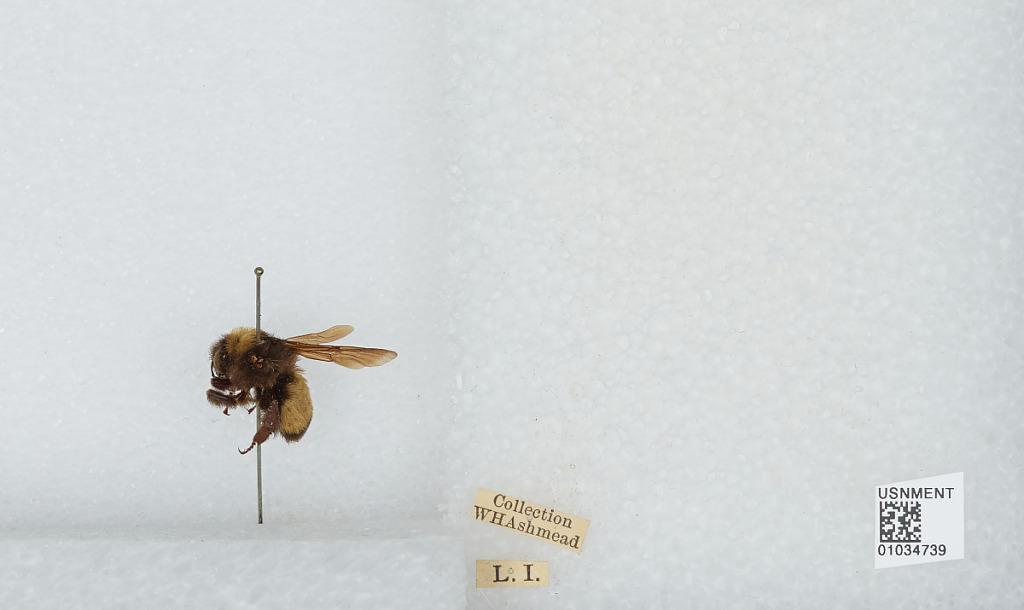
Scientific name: Bombus (Fervidobombus) pensylvanicus pensylvanicus (De Geer)